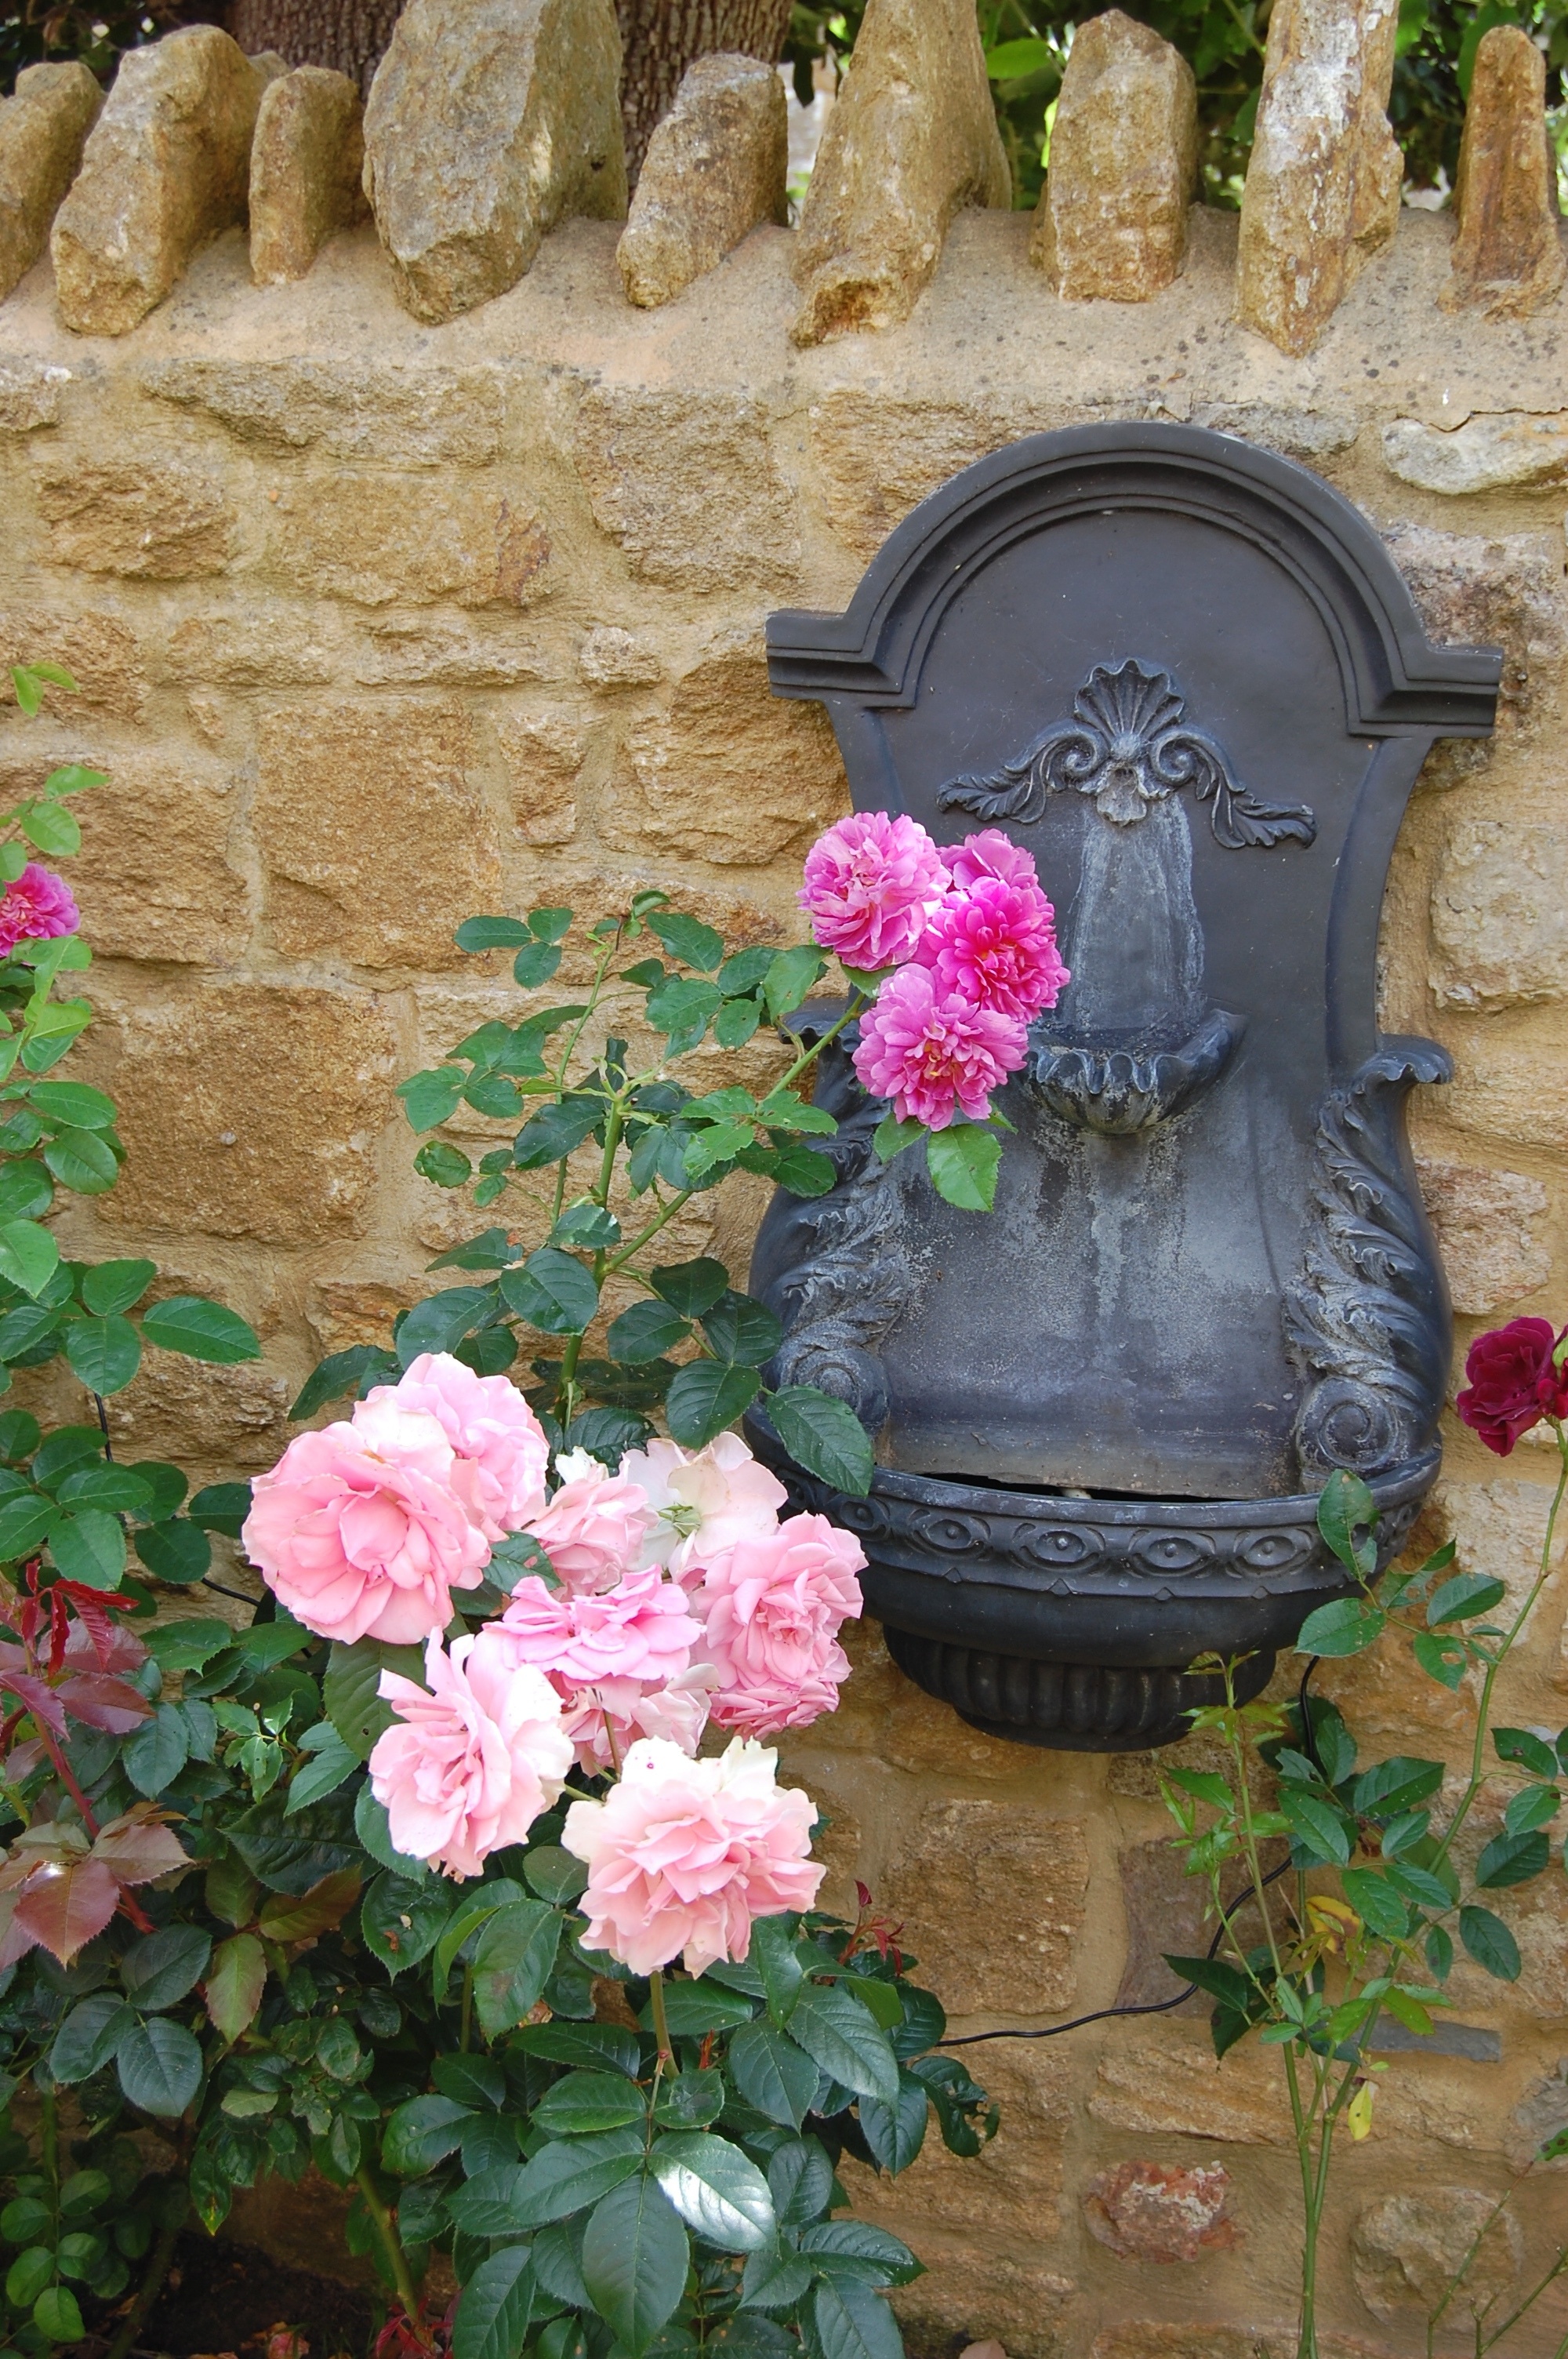
plant, flower, wall, rose, botany, garden, flora, fountain, floristry, pink flowers, flowering plant